Garibaldi Provincial Park

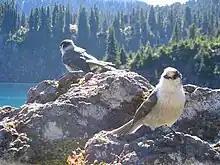

Today, the land immediately below The Barrier is referred to as the Barrier Civil Defence Zone by BC Parks. The area around it is denoted by signage warning hikers not to camp, stop, or otherwise linger within the hazard zone.